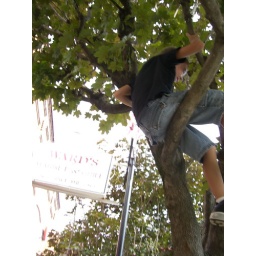
boy in tree